Bill Skarsgård

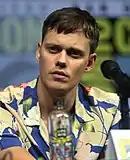
Skarsgård in 2018

Bill Istvan Günther Skarsgård (born 9 August 1990) is a Swedish actor. He is known for portraying Pennywise in the horror films "It" (2017) and "It Chapter Two" (2019). Other horror appearances were in the series "Hemlock Grove" (2013–2015) and "Castle Rock" (2018–2019) and the films "Barbarian" (2022) and "Nosferatu" (2024).